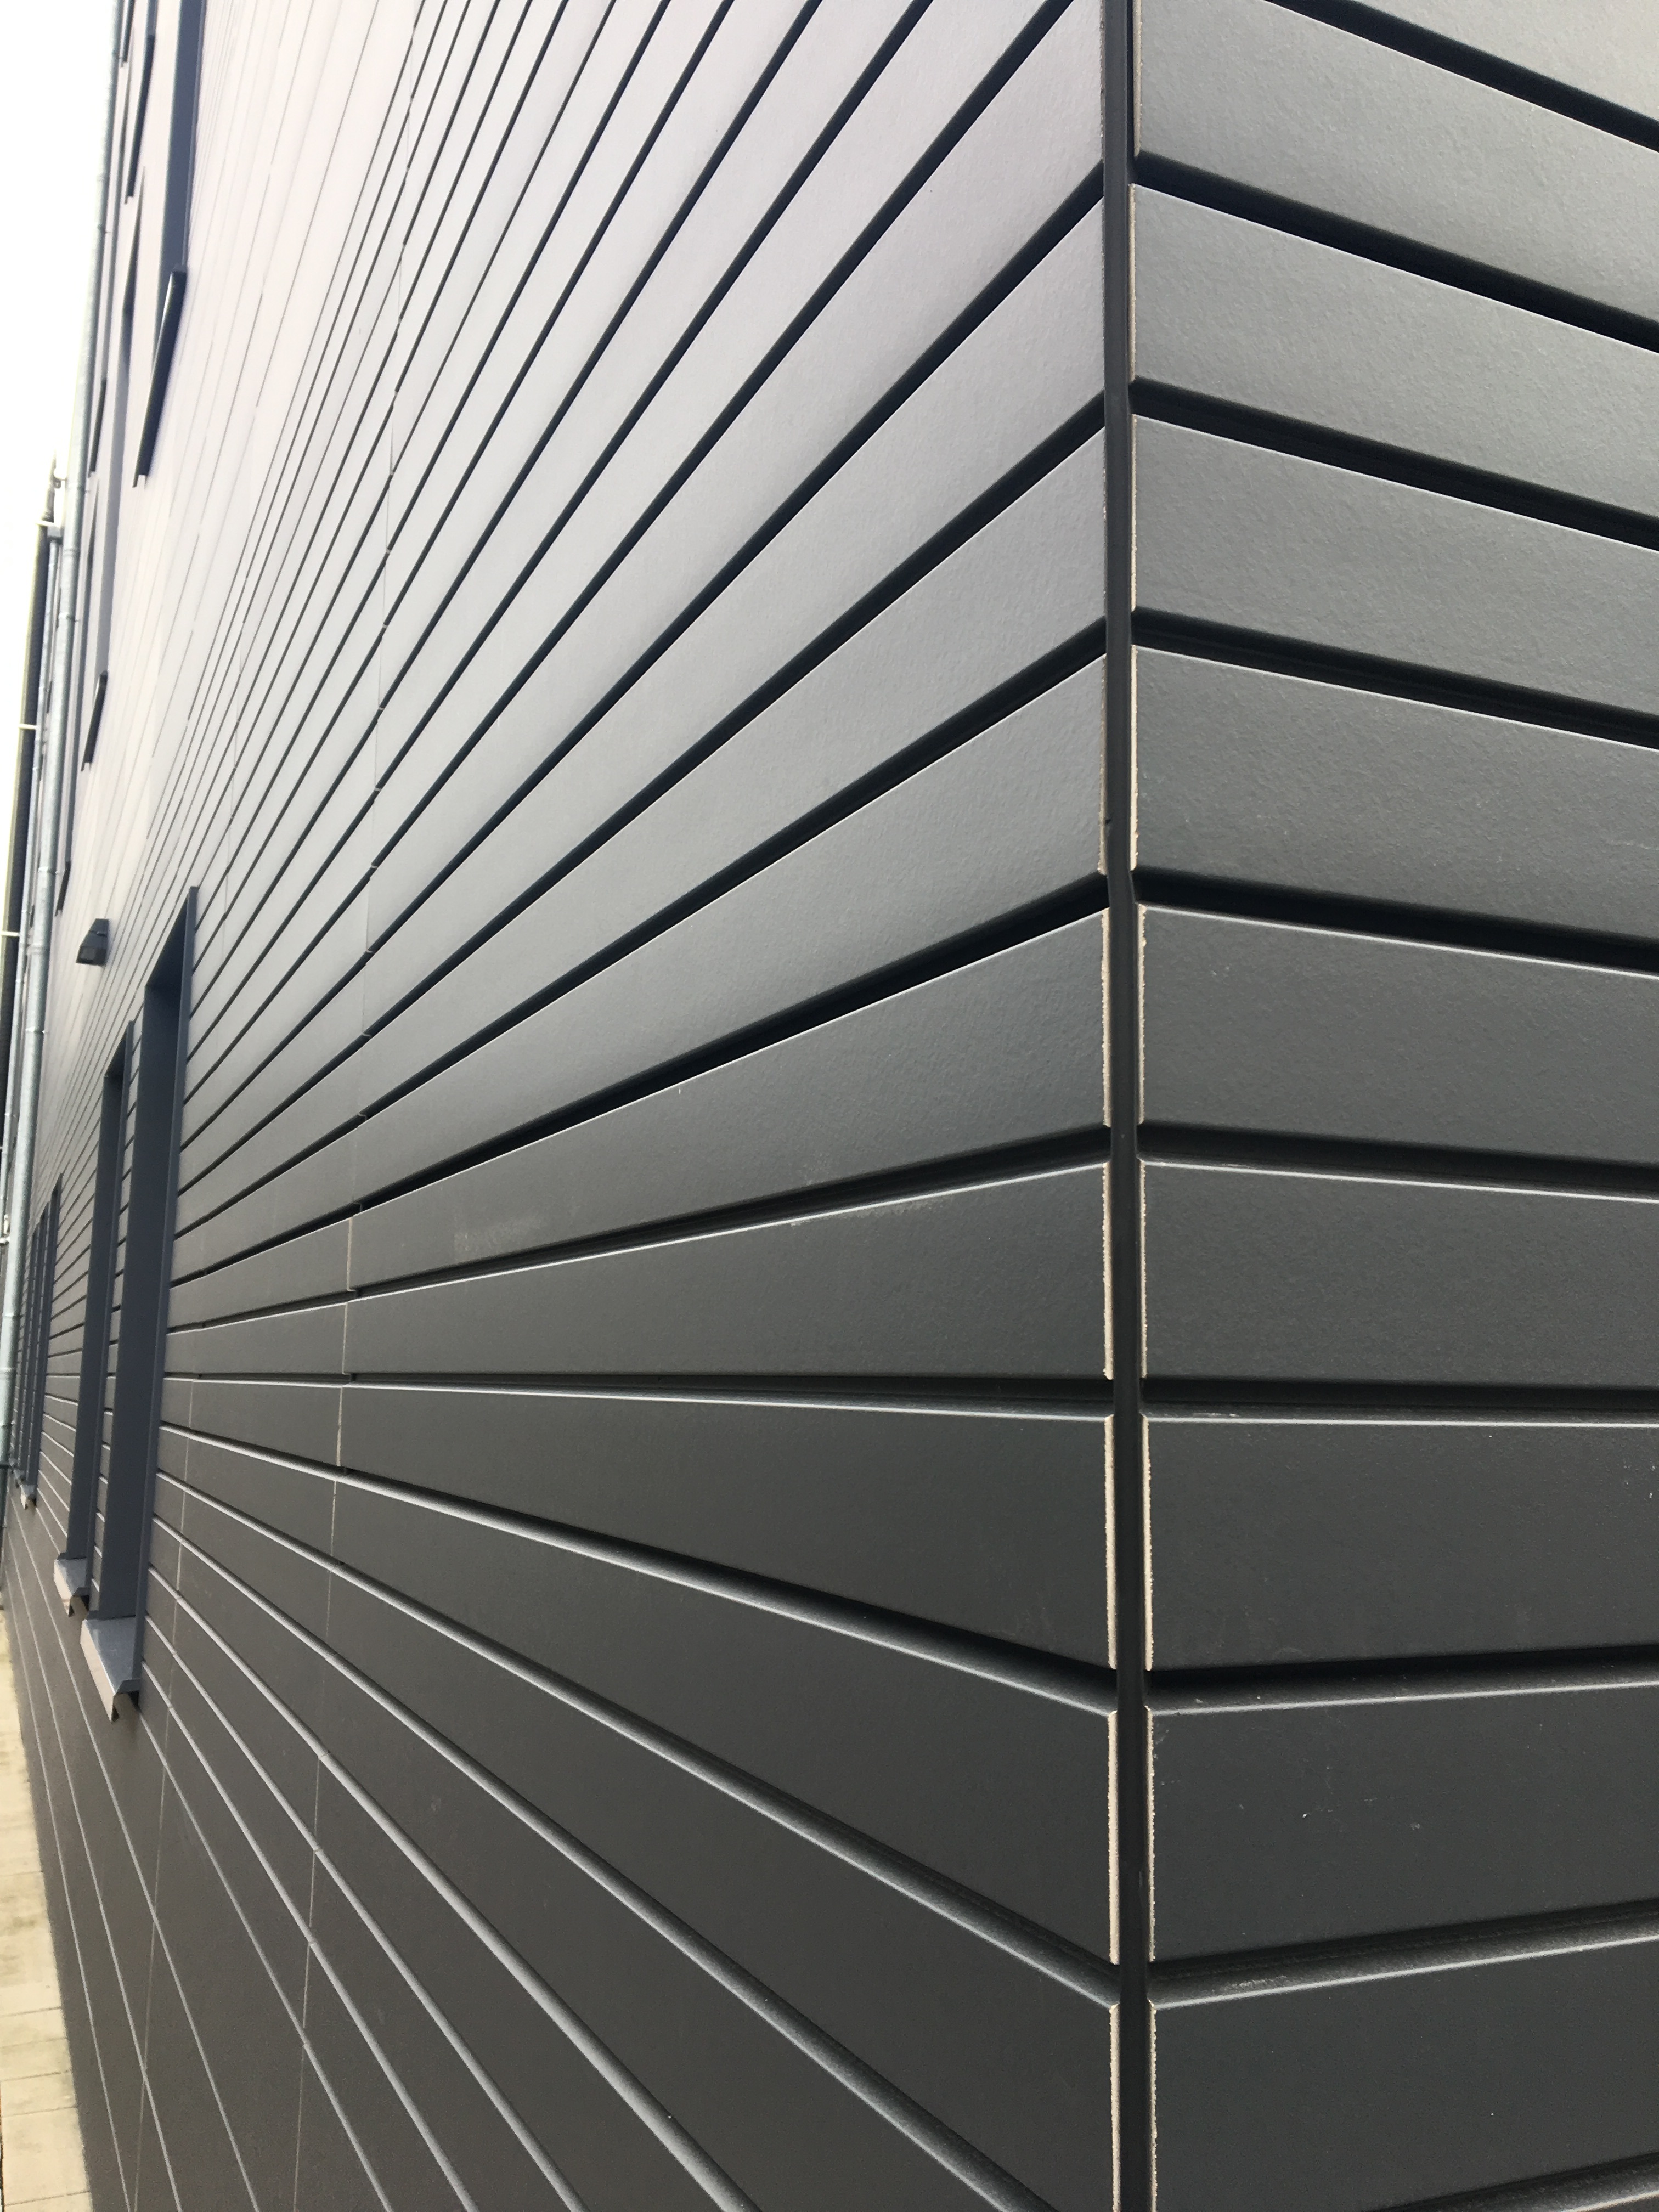
architecture, structure, wood, window, building, wall, ceiling, pattern, line, metal, facade, material, interior design, grey, background, hotel, stripes, germany, siding, daylighting, tuttlingen, automotive exterior, window covering